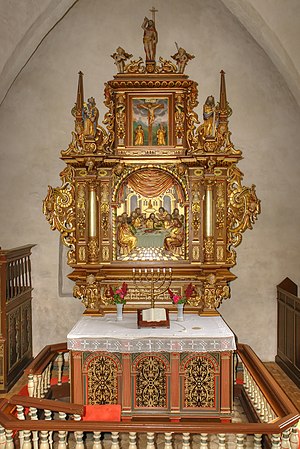
Undløse Kirke / Billedgalleri
Undløse Kirke er en kirke i byen Undløse, beliggende i Undløse Sogn. Den er kendt for sine kalkmalerier af Unionsmesteren, hvoraf et af Opstandelsen blev optaget i Kulturkanonen. Ligeledes kan altertavlen og prædikestolen nævnes, som er udført af Abel Schrøder den yngre.